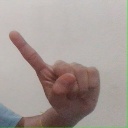
अक्षर: ए